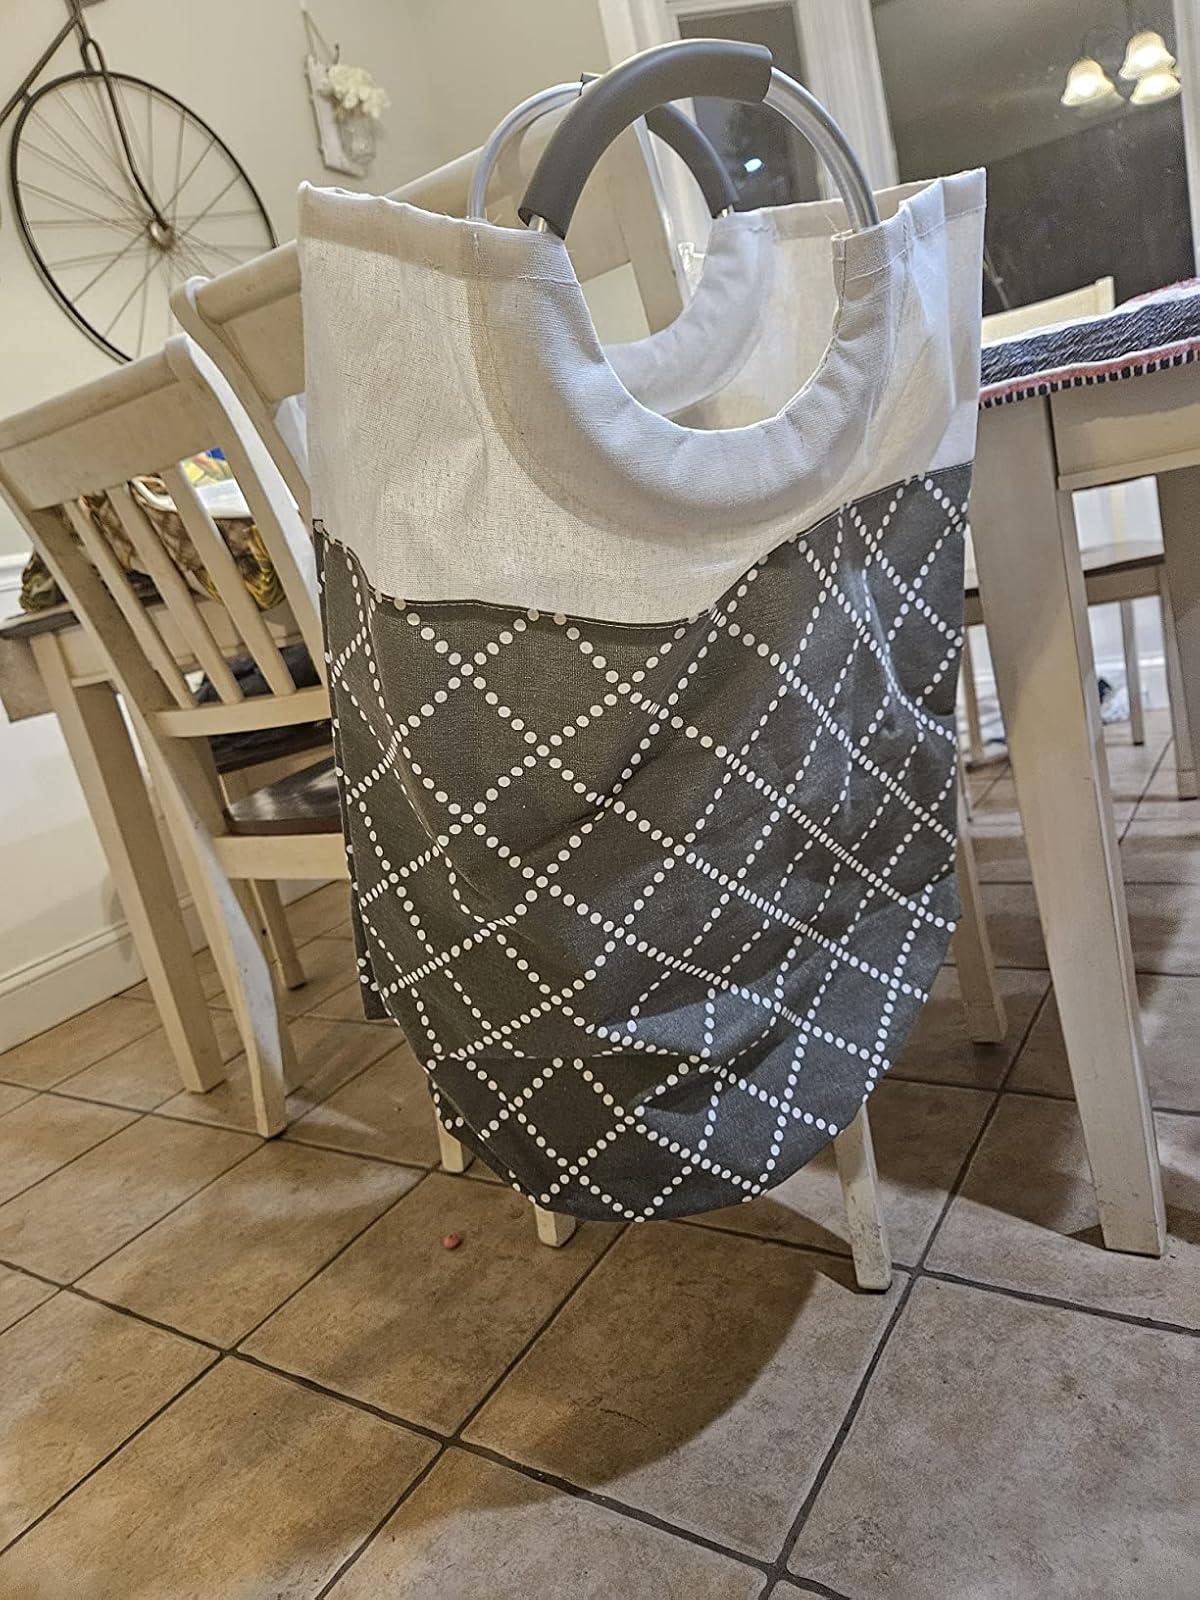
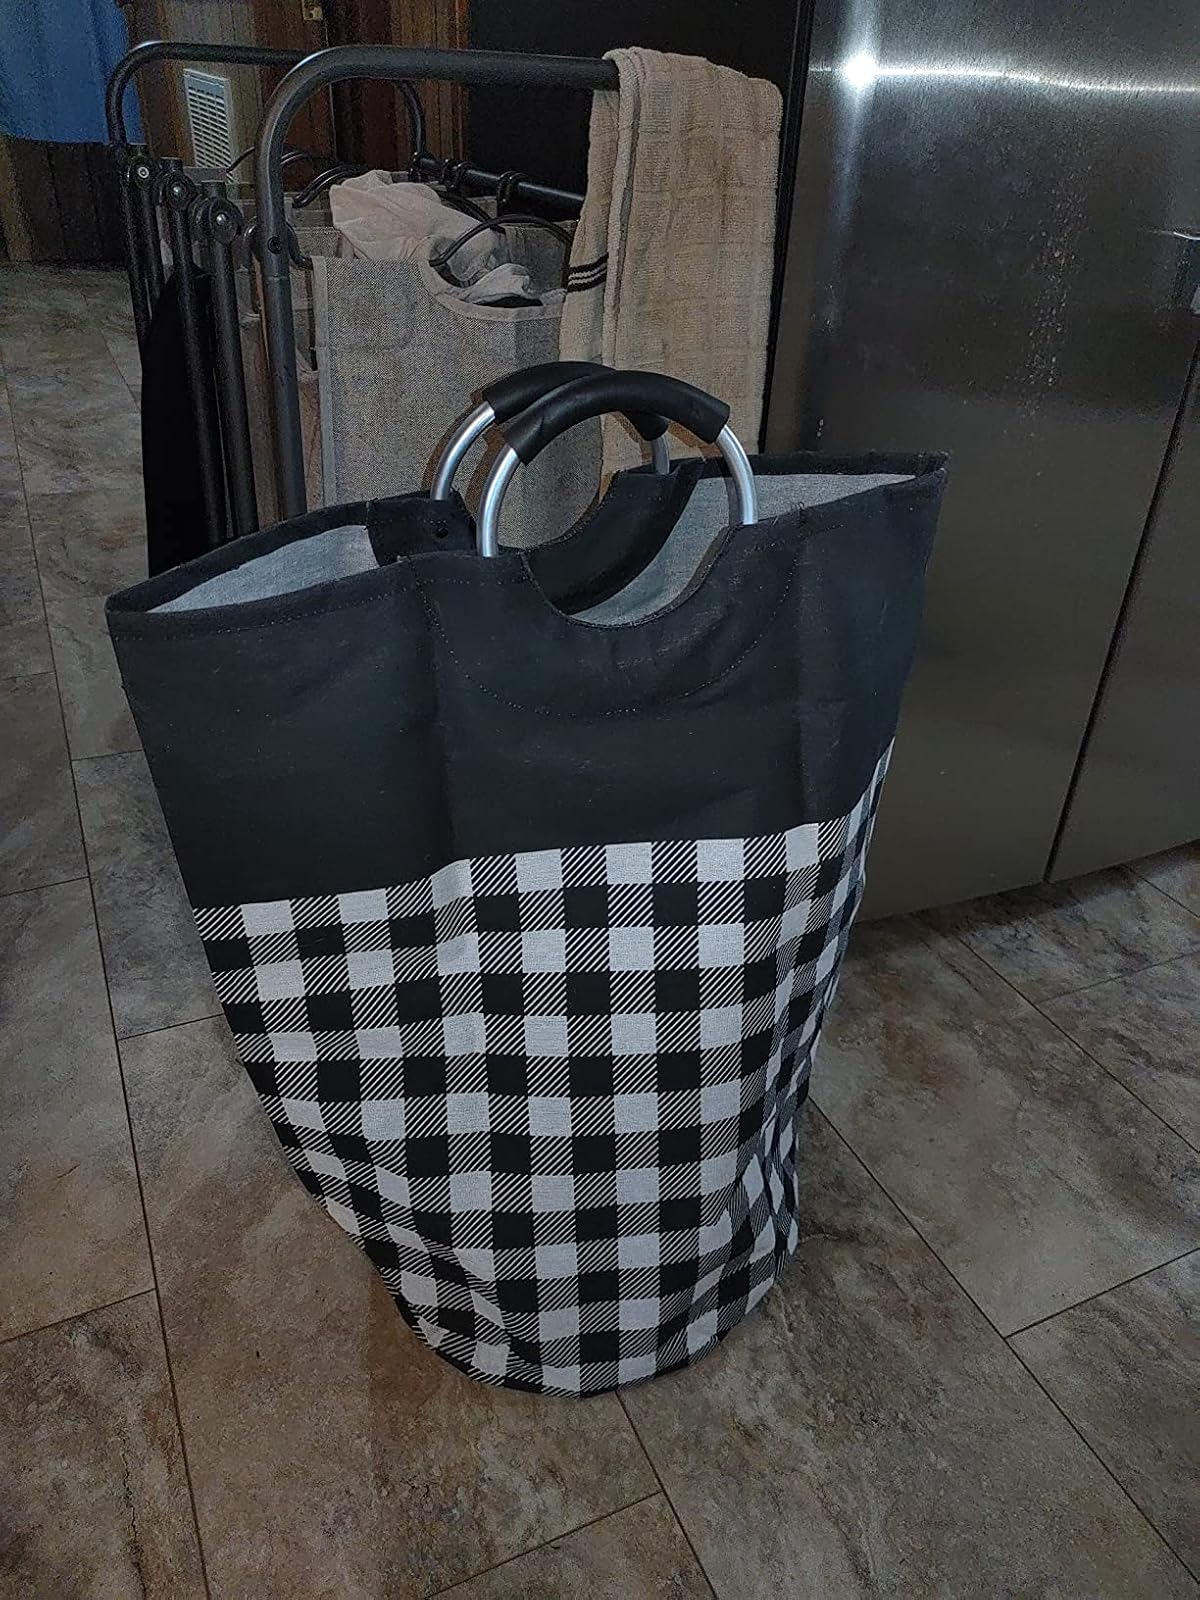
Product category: items_hamper
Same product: no